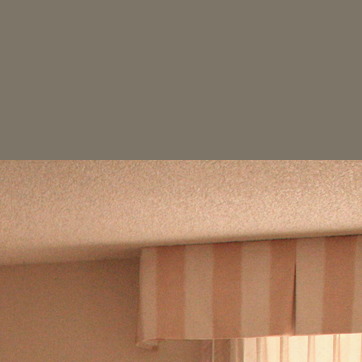
Material: painted